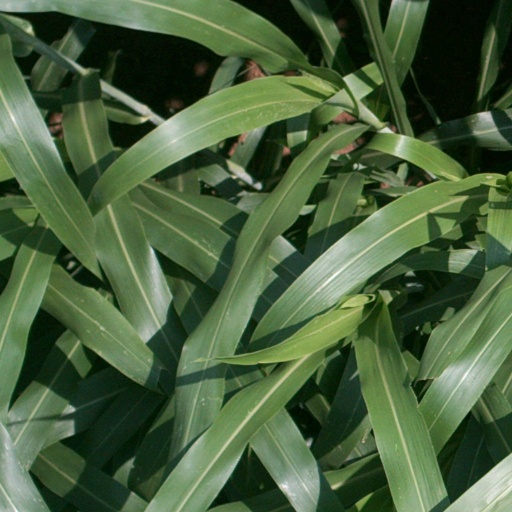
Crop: sorghum